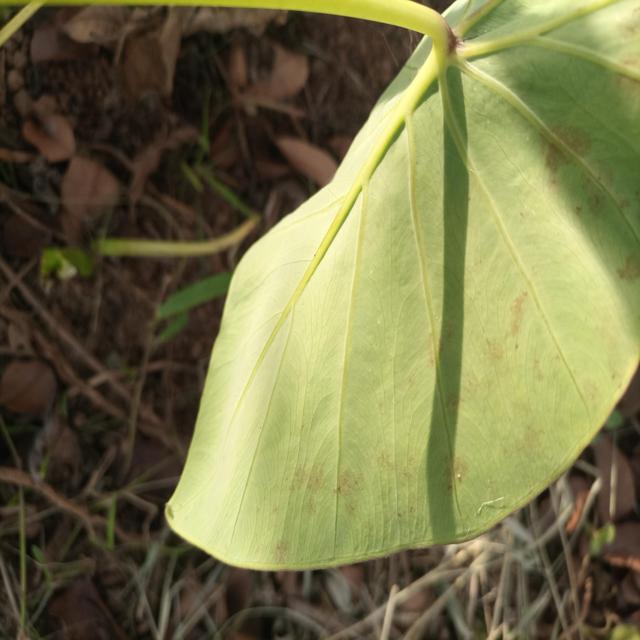
Label: Early_Blight